History of Southeast Asia

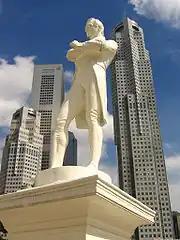
Statue of Stamford Raffles in Singapore. The port city was the center of British rule in Southeast Asia, and has grown to become one of the world's major trading hubs.

Islam and its notion of exclusivity and finality is seemingly incompatible with other religions, including the Chinese concept of heavenly harmony and the Son of Heaven as its enforcer. The integration of the traditional East Asian tributary system with China at the centre Muslim Malays and Indonesians exacted a pragmatic approach of cultural Islam in diplomatic relations with China.